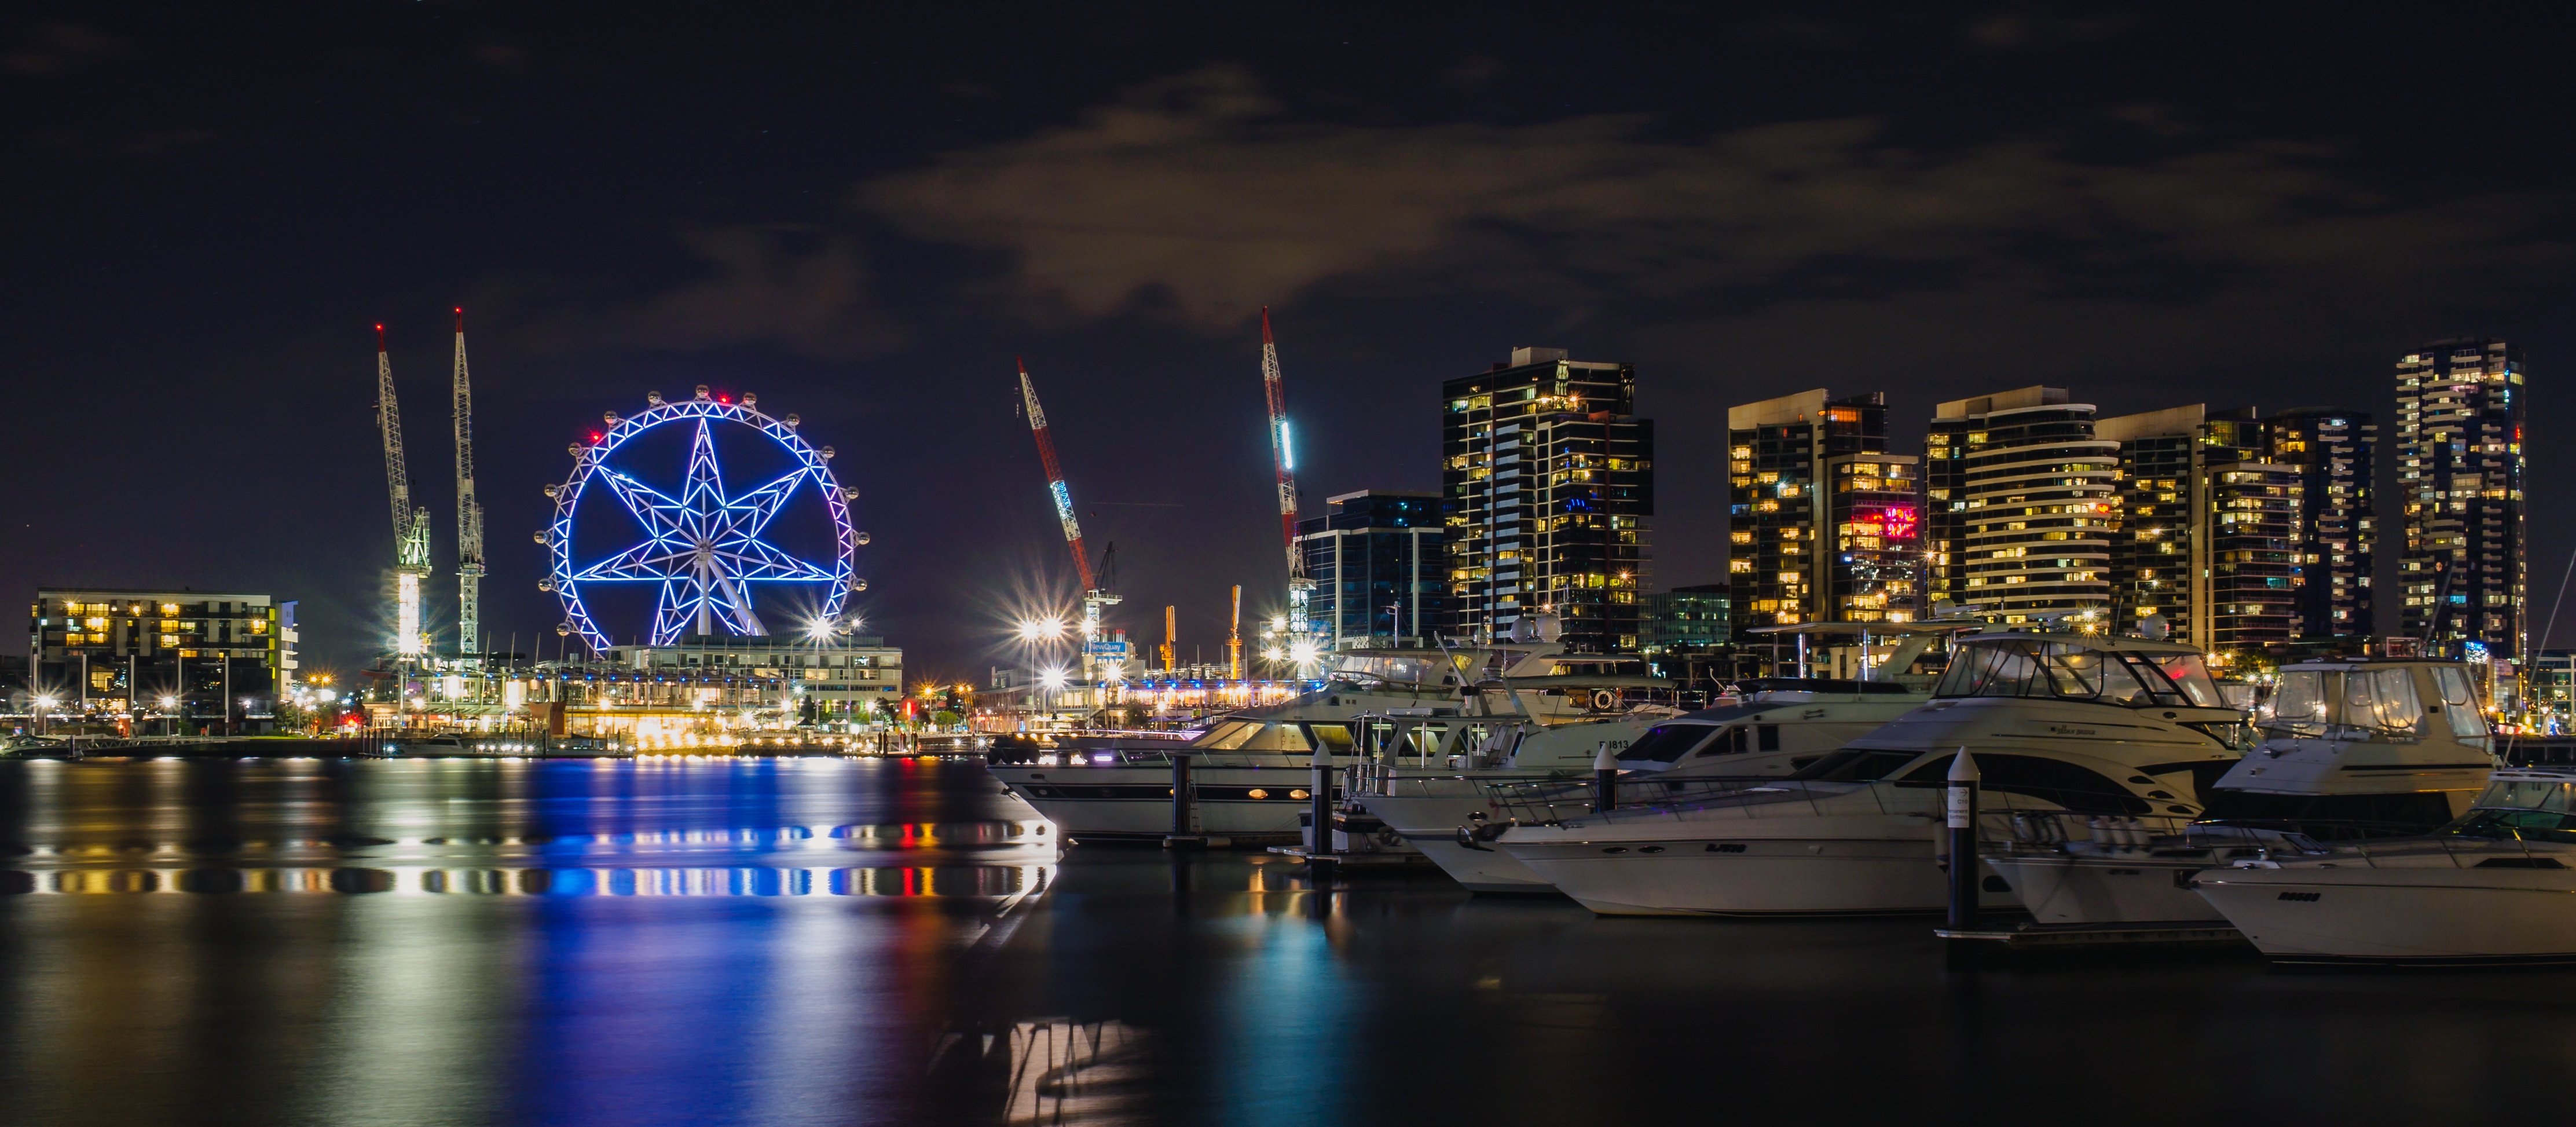
skyline, night, city, skyscraper, cityscape, downtown, dusk, evening, reflection, landmark, marina, metropolis, human settlement, metropolitan area